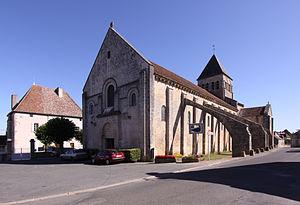
Cet article recense les monuments historiques de France classés en 1840, la première protection de ce type dans le pays.
L'église Saint-Blaise est une église catholique située à La Celle, en France.
La Celle est une commune française située dans le département du Cher en région Centre-Val de Loire.